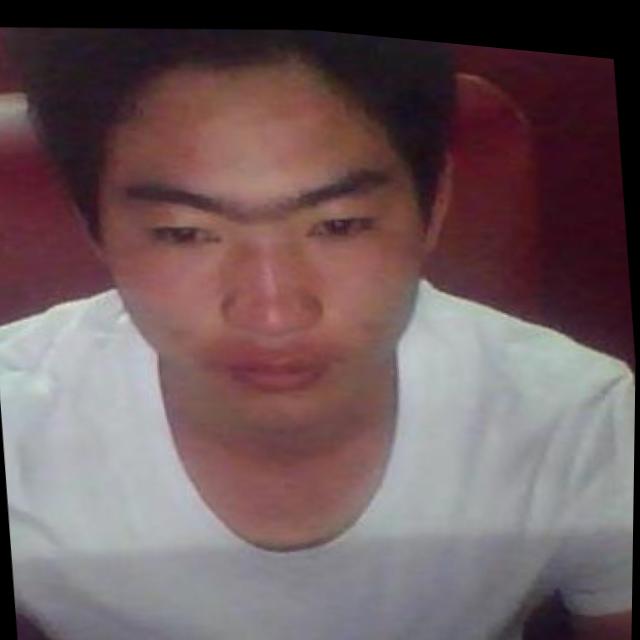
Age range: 21-44